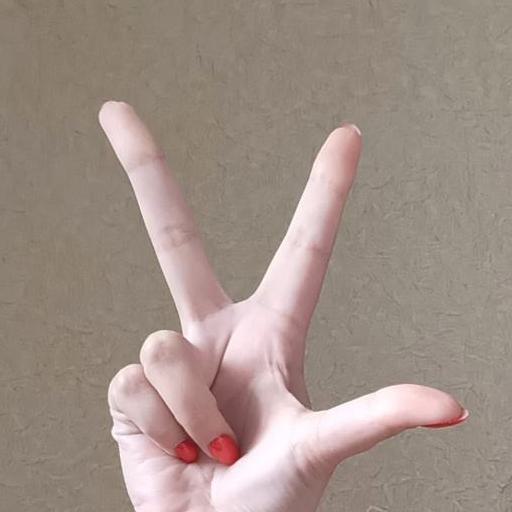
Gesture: three2